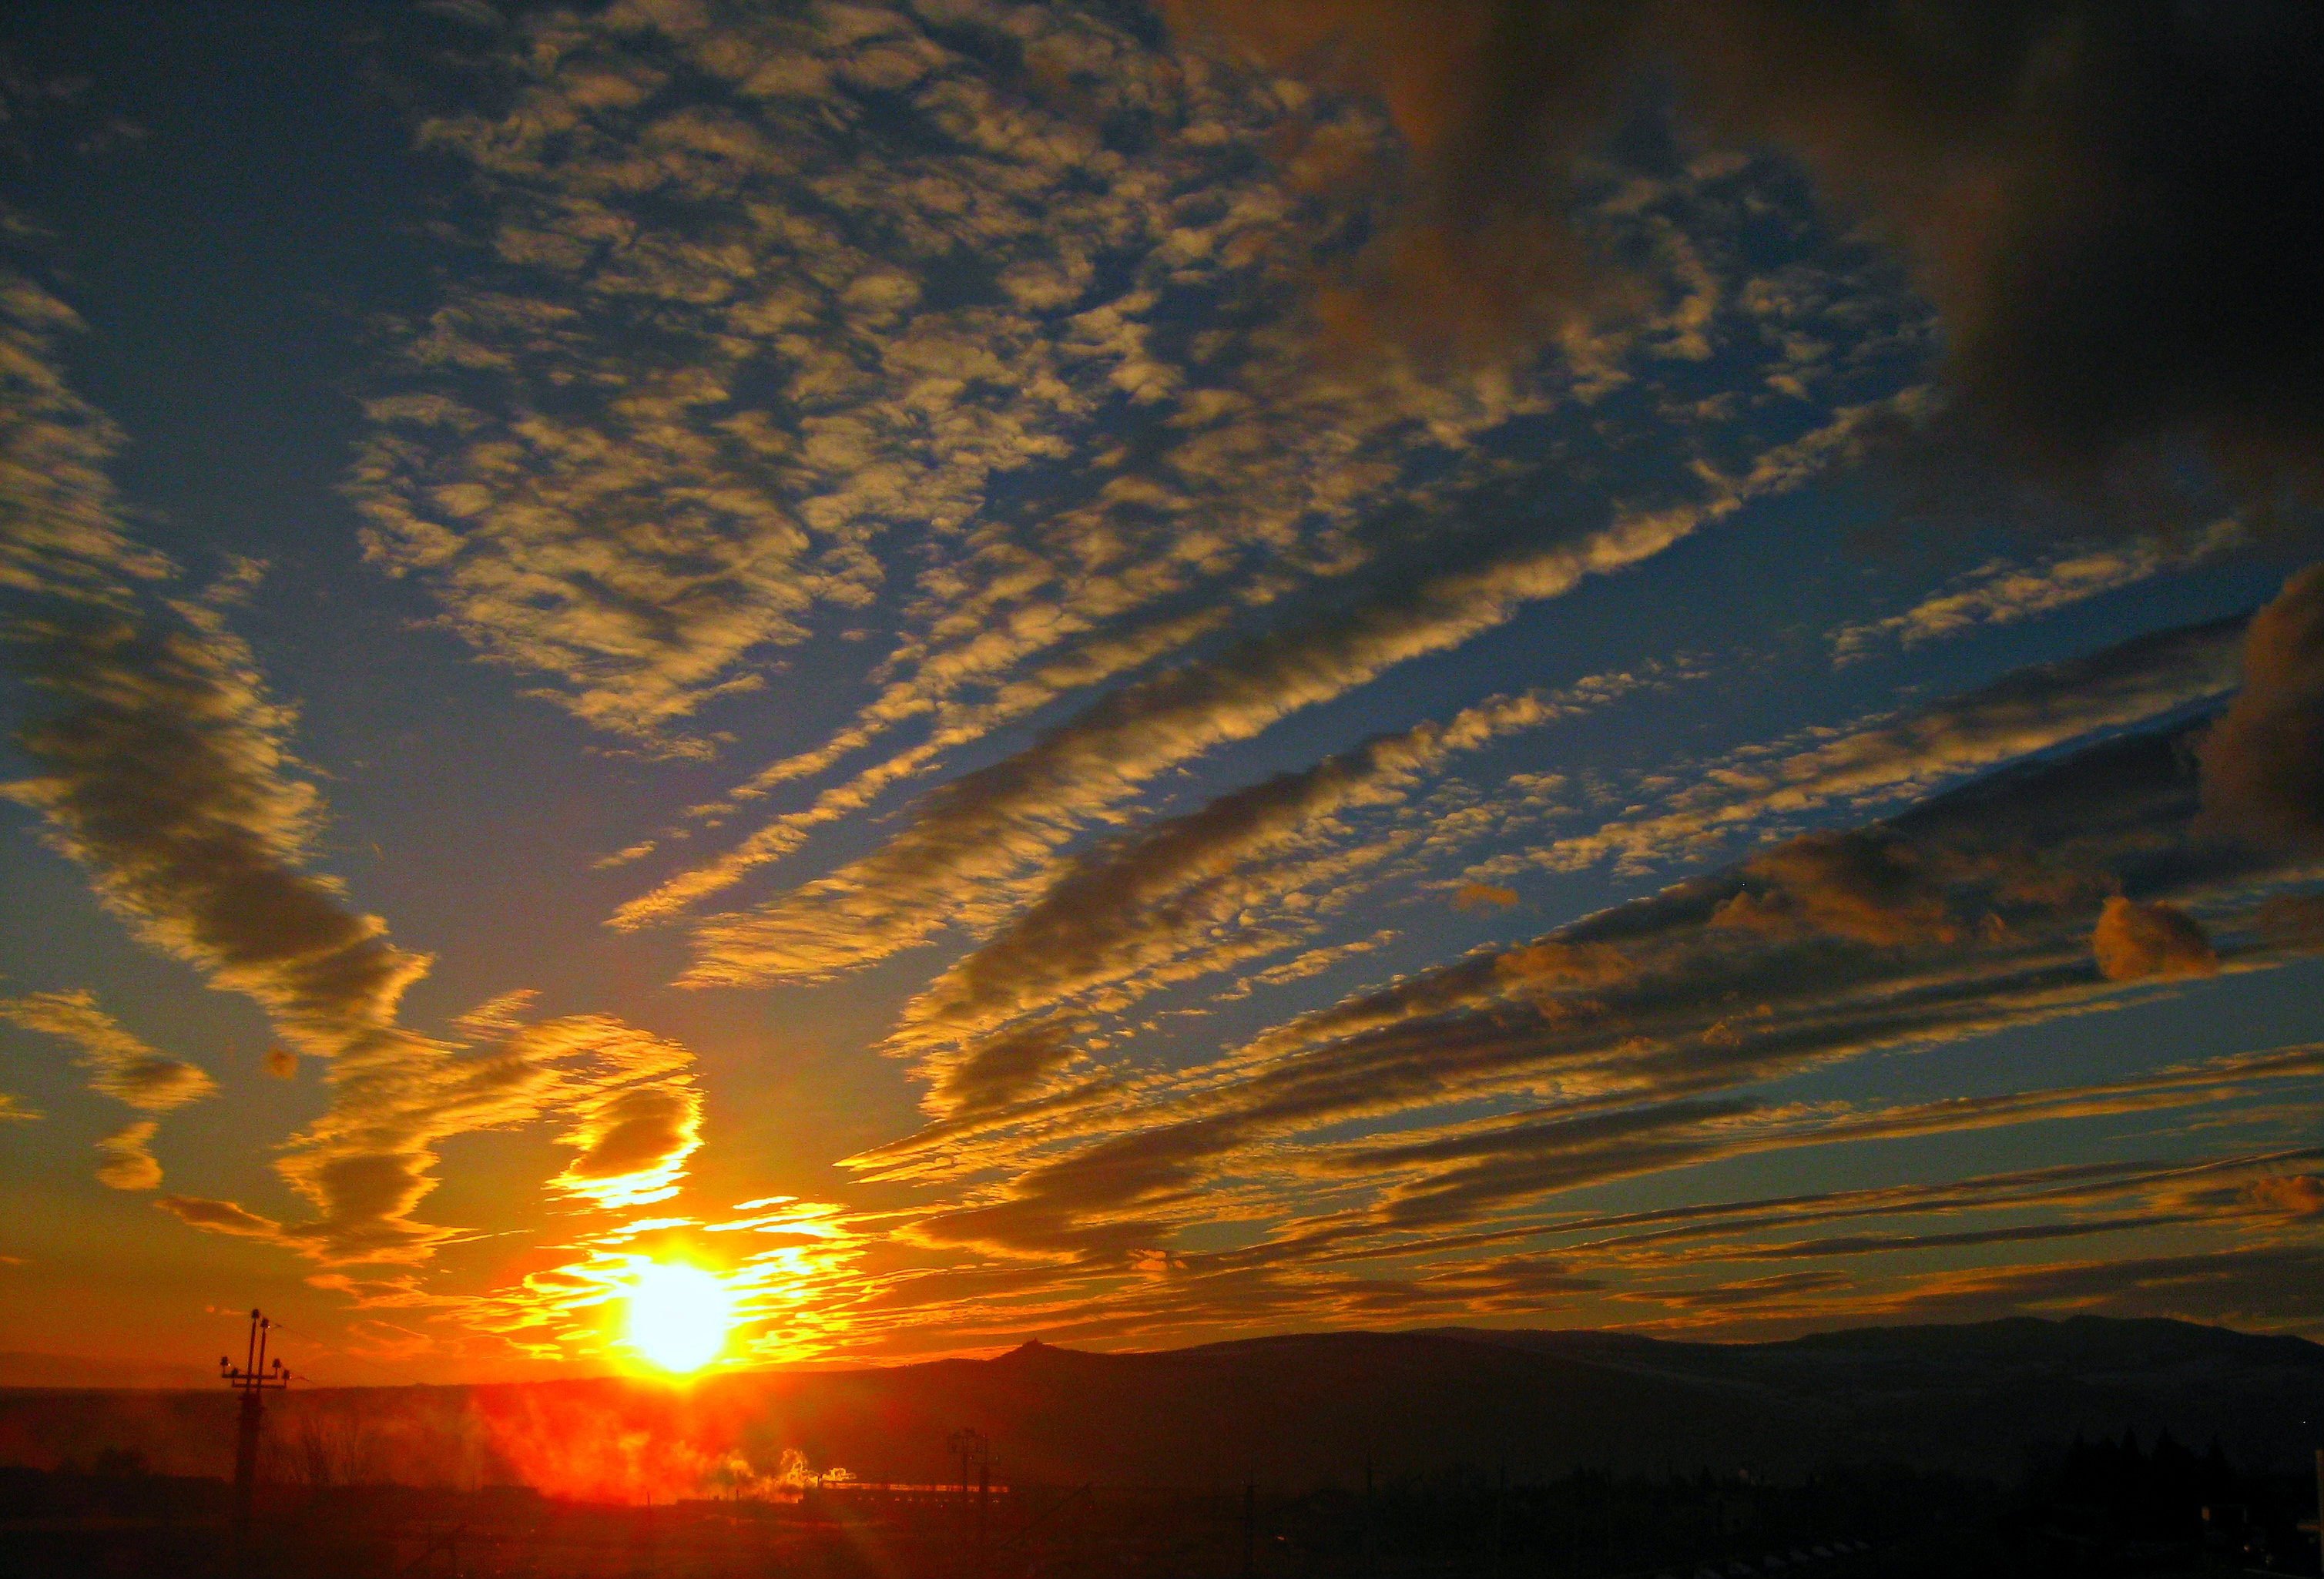
beach, landscape, sea, tree, water, nature, grass, outdoor, ocean, horizon, wilderness, silhouette, person, mountain, light, cloud, people, sky, girl, sunshine, sun, woman, sunrise, sunset, field, night, meadow, countryside, sunlight, morning, lake, view, dawn, atmosphere, summer, vacation, travel, dark, dusk, female, environment, idyllic, evening, twilight, rural, orange, young, green, golden, reflection, lens, tranquil, color, pasture, romantic, blue, freedom, black, yellow, lifestyle, healthy, season, sunny, no, happy, women, horizontal, tbilisi, scene, area, vibrant, adult, afterglow, scenics, red sky at morning